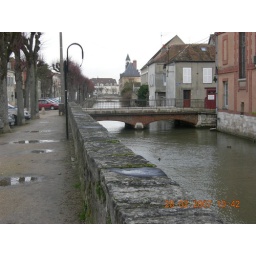
In distance is the town hall and there are ducks in the water